Sayaka Miki

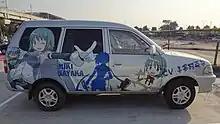
An itasha-Toyota car featuring Sayaka in Taichung, Taiwan

Sayaka has been well received by fans, as evidenced by her high ranking in several popularity polls. She took second place for "Top 7 Blue-Haired Anime Heroines" voted by fans asked in Akihabara. In 2012, she was voted as the second most tragic female character in anime, and took eighth place in 2015 for the same category. In a BIGLOBE poll, Sayaka ranked 18th in the category "Anime Girl that Attracts the Most Desperate Fanboys", and took eighth place for best yandere girls. In a 2015 Charapedia poll, Sayaka ranked 17th of "Characters who deserve their own anime" list. Sayaka was also voted as the eight most popular SHAFT heroines in 2016. The same year, a Charapedia poll, which asked fans to list the "best anime magical girls", had Sayaka placed 9th with 226 votes. In an "Anime News Network" poll, Sayaka's witch form was voted as the second coolest monster form in anime. In another ANN poll of "Who is your favorite blue-haired character", Sayaka placed fifth with 8.5% of the votes. In a Manga.Tokyo poll from 2018, Sayaka's line "I… am so stupid" was voted as the eighth most famous premortem line in anime. In a 2020 "Ani Trending News" poll, Sayaka was also voted as the eighth best female anime character of Winter 2011. The same year, Sayaka was voted the 14th best magical girl character in a poll by "Anime! Anime!".